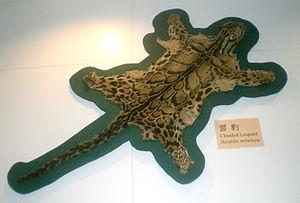
La Panthère nébuleuse ou Panthère longibande ou Léopard nébuleux est une espèce de félin de taille moyenne, avec des pattes courtes et une très longue queue. Le pelage est fauve distinctement marqué de larges taches rectangulaires aux rebords sombres évoquant des nuages, ce qui est à l'origine de son nom. Il s'agit du félin actuel qui a les canines les plus longues proportionnellement à sa taille.